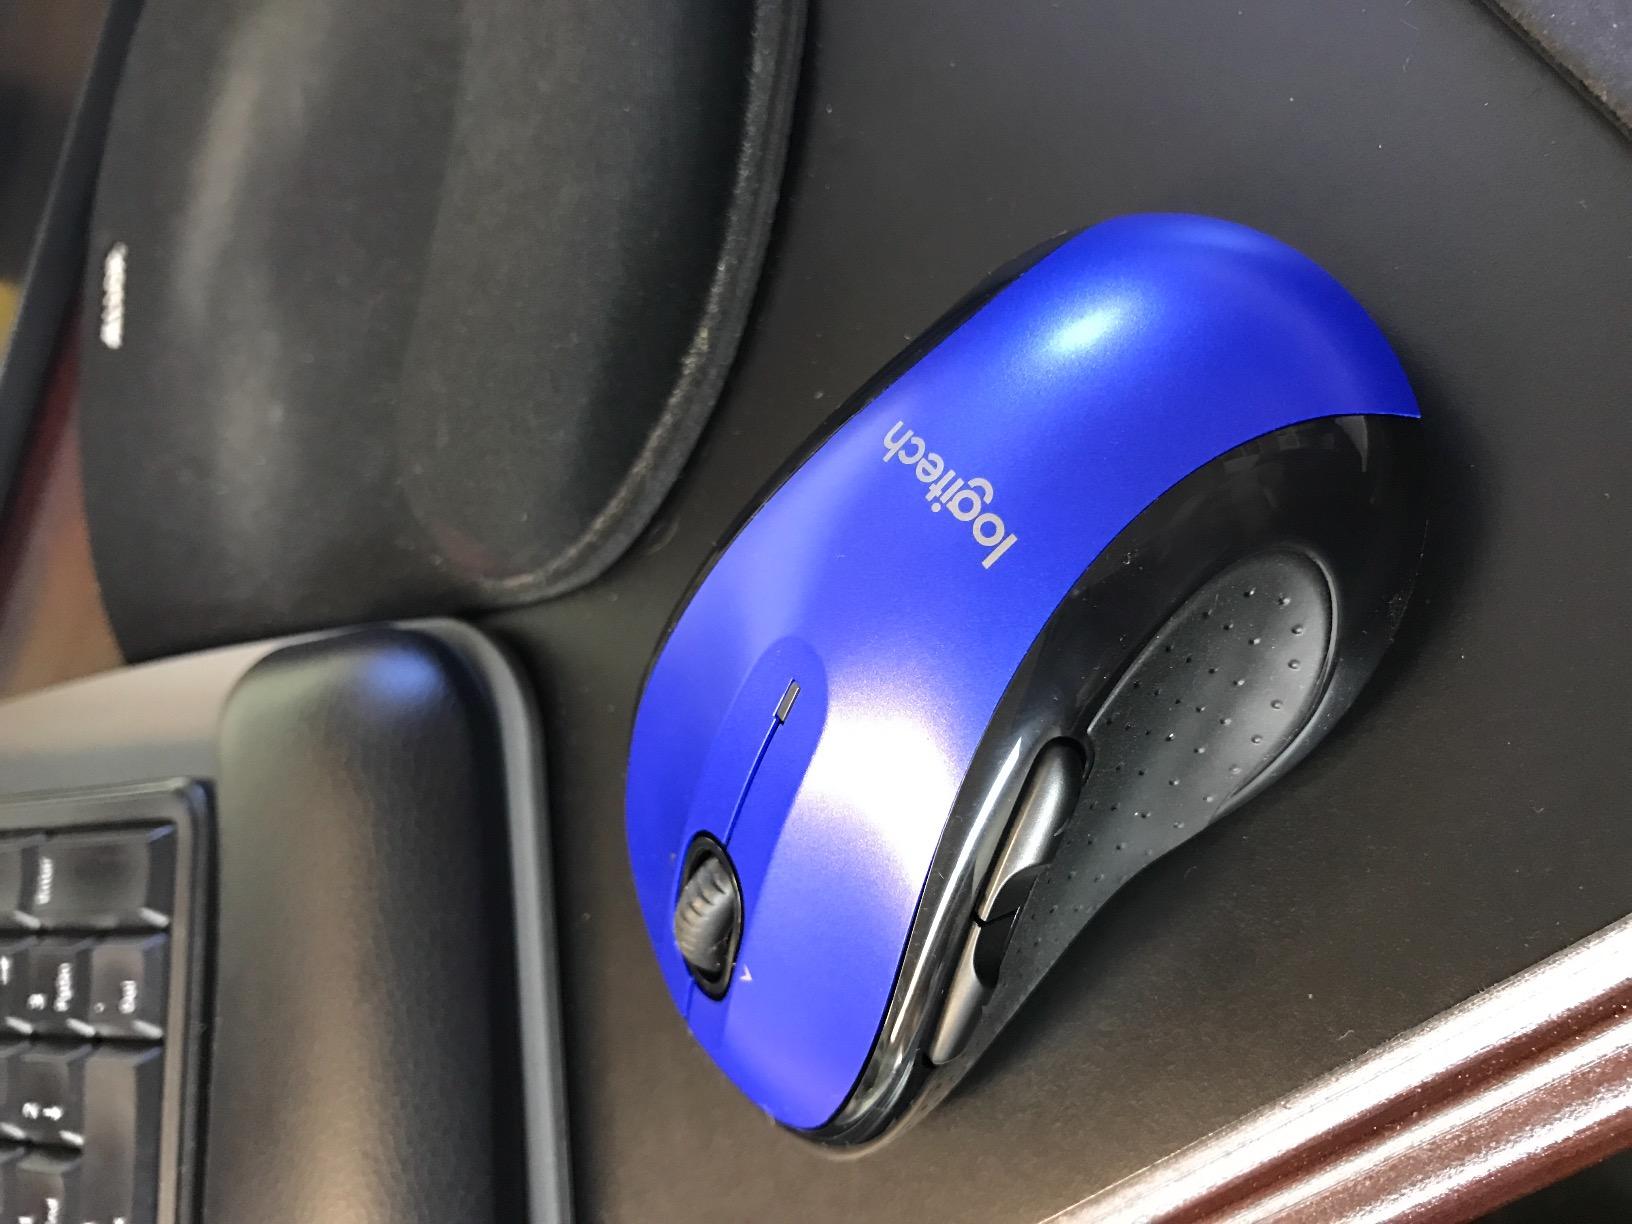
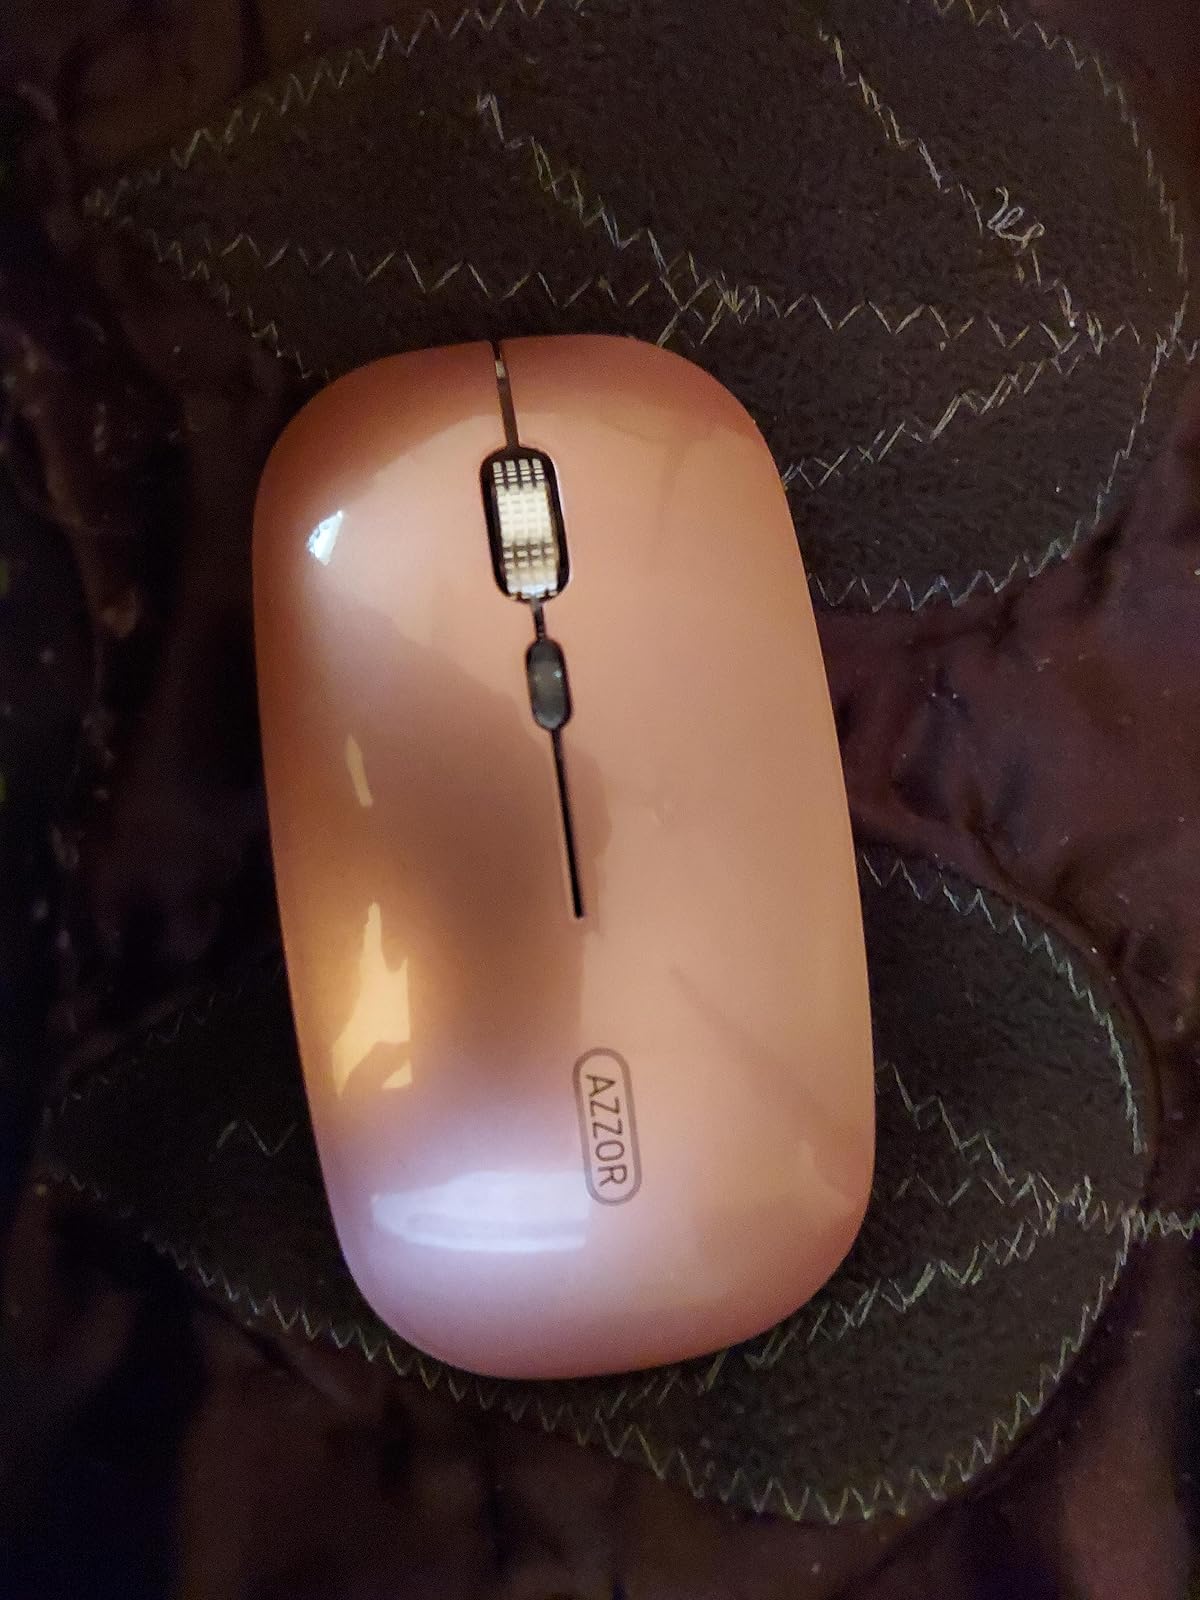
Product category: mouse
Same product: no